Bath Spa University

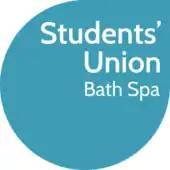
The Students' Union's logo as of 2013

The university has a specialist centre for postgraduate research and teaching in Corsham Court, Corsham, Wiltshire. The university developed this centre in 2008 after an absence of more than 20 years from the site. Corsham Court became the home of the Bath Academy of Art (now Bath School of Art and Design and part of the university) when its premises were destroyed during the Second World War. Walter Sickert, who taught there, was also a mentor to Lord Methuen, owner of the Court.